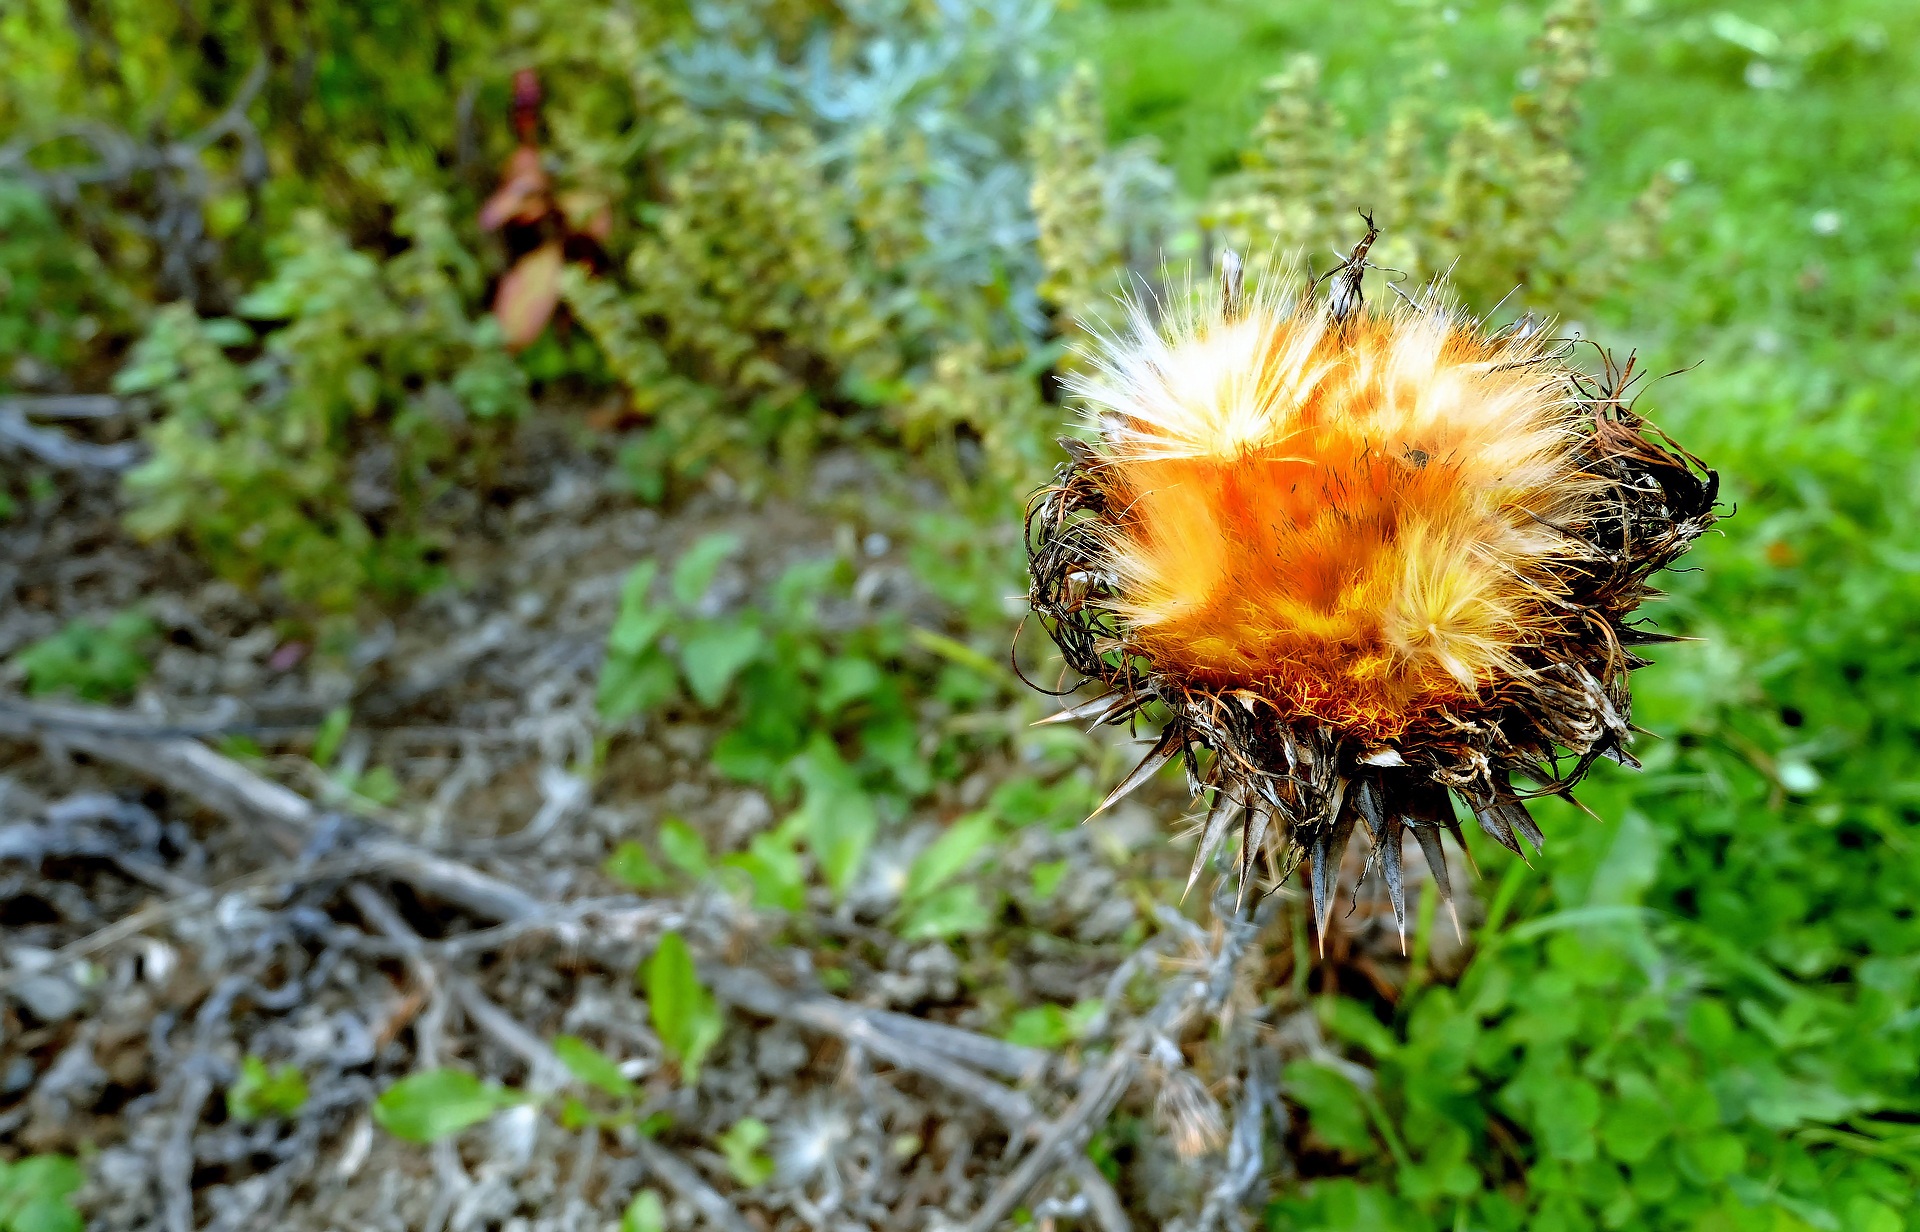
nature, grass, blossom, plant, meadow, leaf, flower, bloom, summer, wildlife, produce, autumn, botany, flora, fauna, wild flower, wildflower, thistle, macro photography, flowering plant, daisy family, land plant